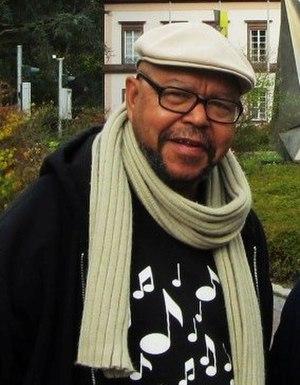
Larry Garner est un guitariste américain de blues. Bien que son style soit ancré dans la tradition du swamp blues, il est considéré comme un bluesman moderne et est connu notamment pour son album Too Blues.